Jacques Doriot

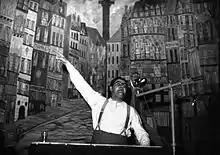
Doriot speaking at the first meeting of the French Popular Party, 1936

Still a member of the Chamber of Deputies, Doriot struck back at the Communists who had renounced him: now bitter towards the Comintern, his views turned to embrace the French nation, evolving into a 'national' socialism—as opposed to the socialism of the Third International. By now embodying fascist more than socialist ideals, Doriot founded the ultra-nationalist "Parti Populaire Français" (PPF) in 1936. Doriot and his supporters were vocal advocates of France becoming organized along the lines of Fascist Italy and Nazi Germany and were bitter opponents of Socialist Premier Léon Blum and his Popular Front coalition.